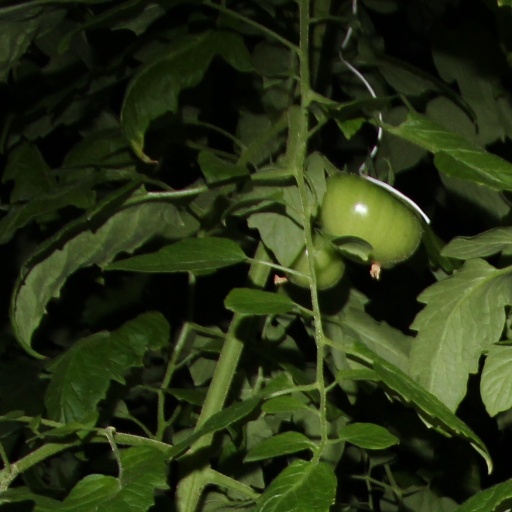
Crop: tomato